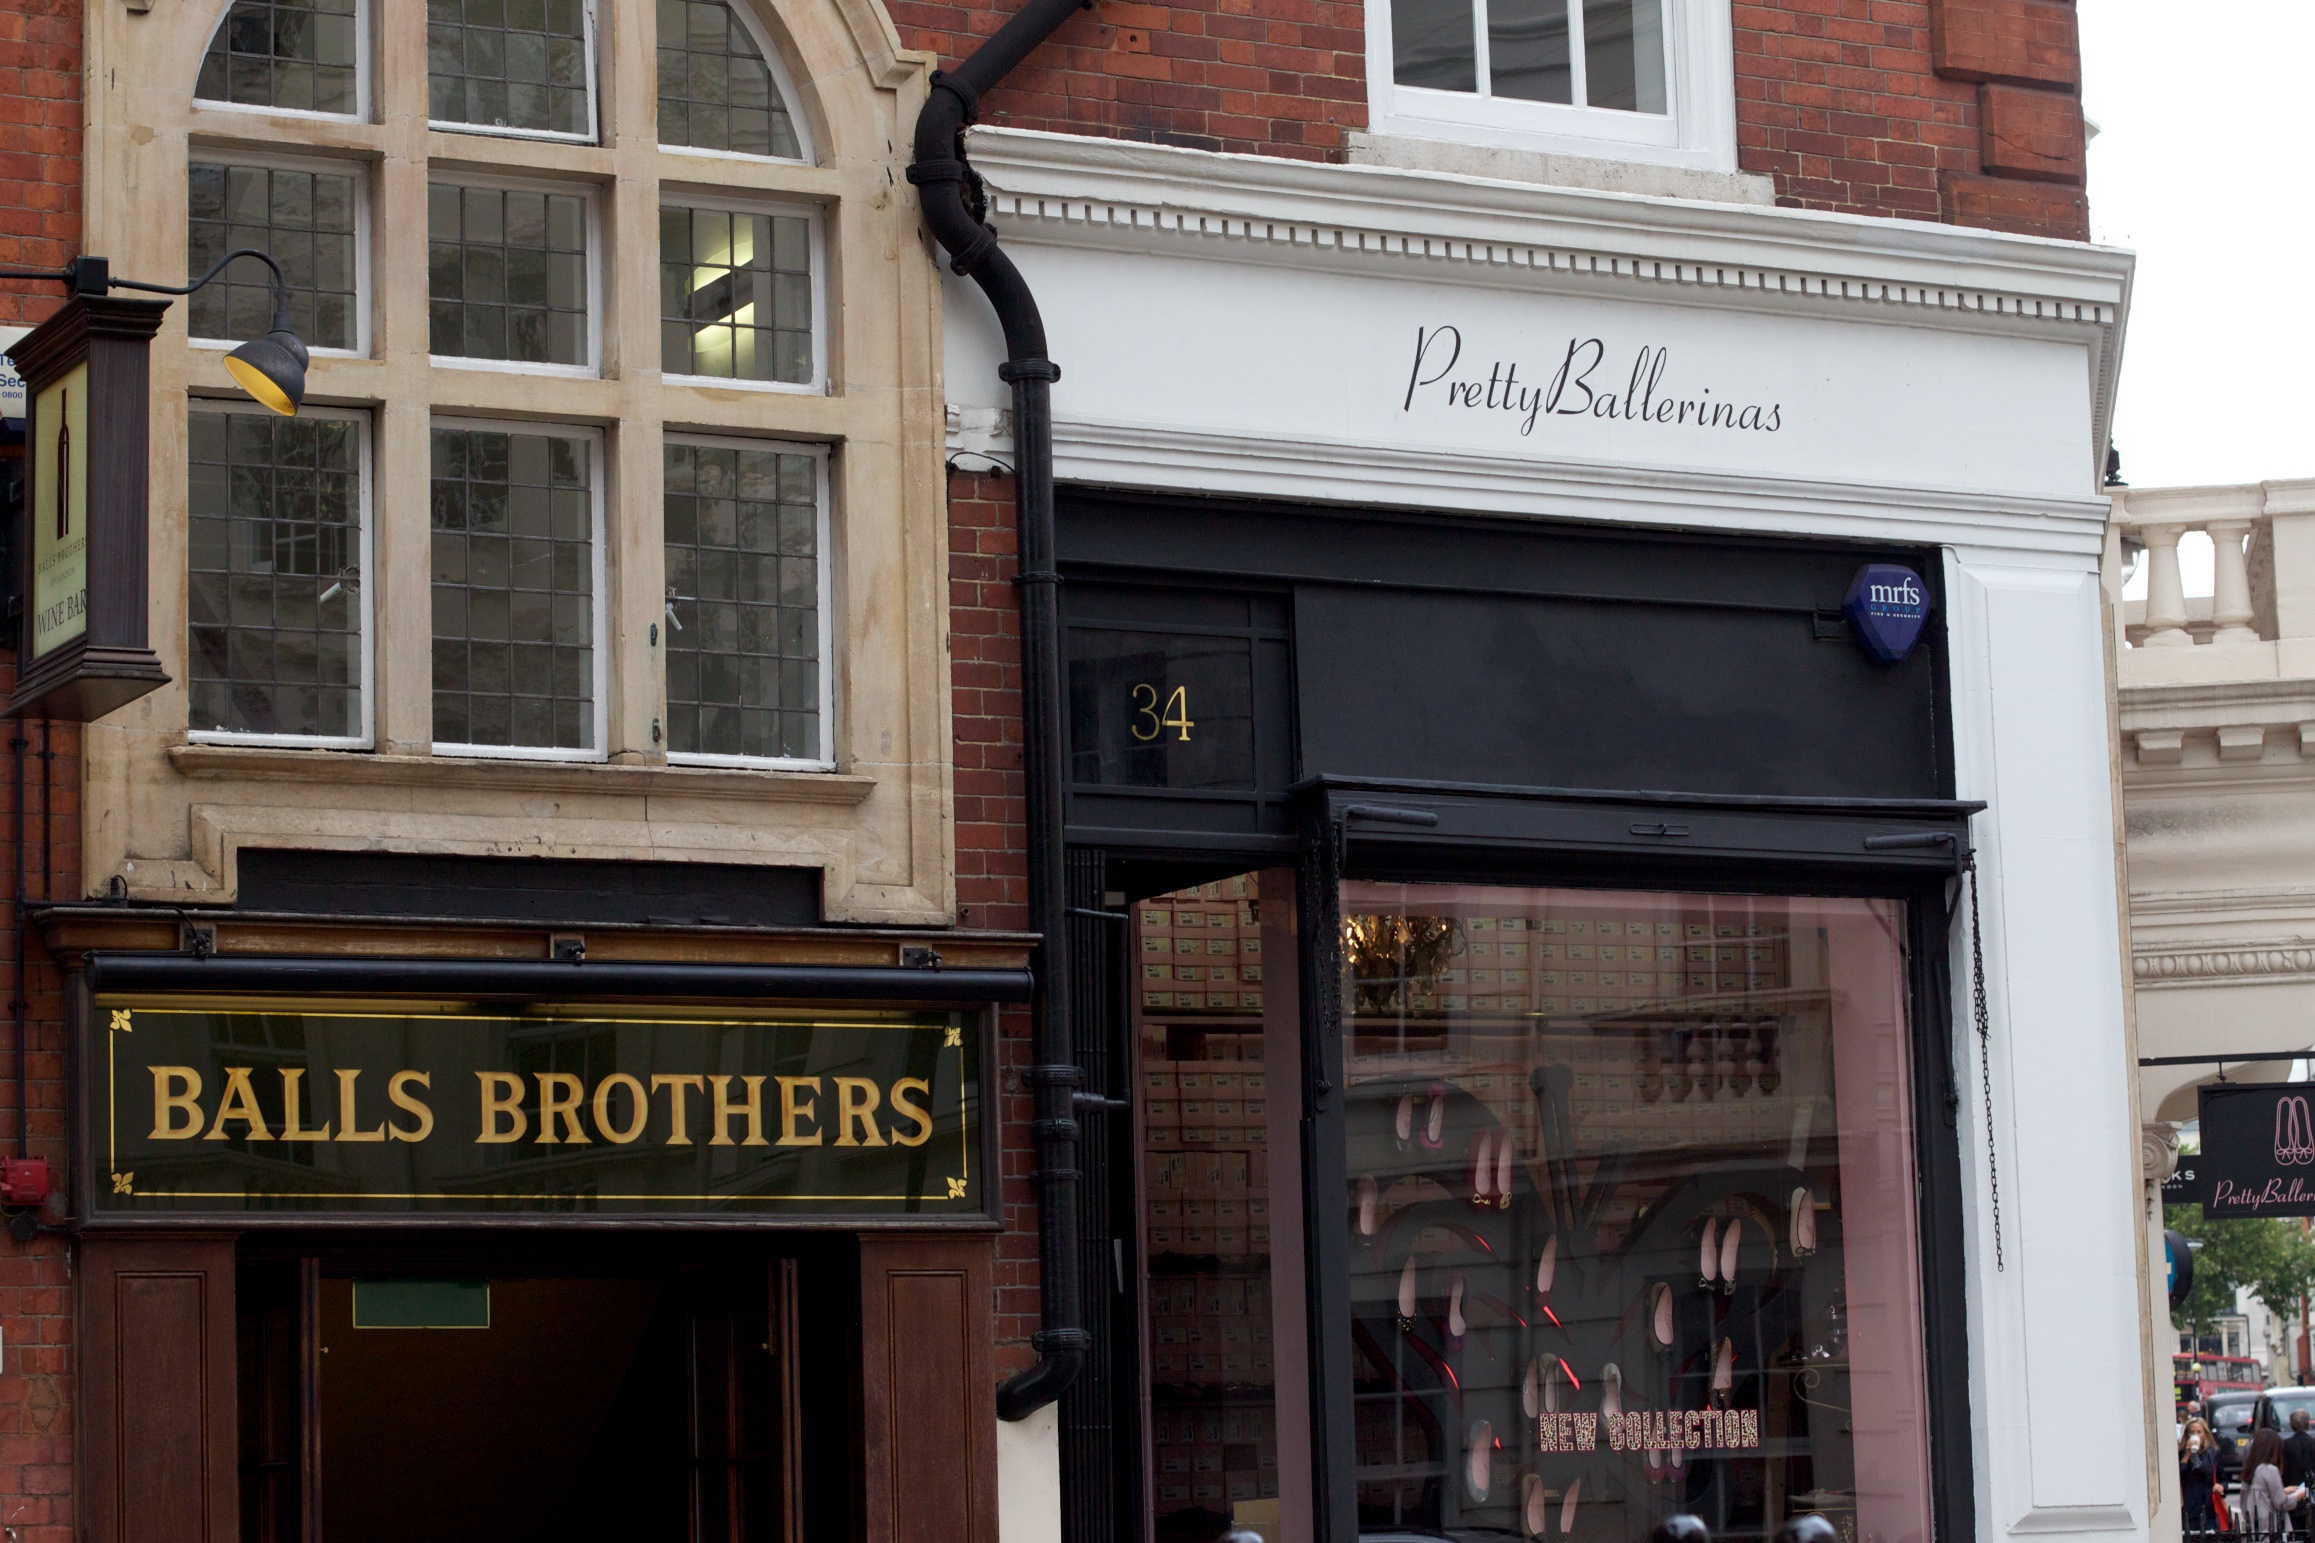
town, restaurant, downtown, bar, facade, shopping, neighbourhood